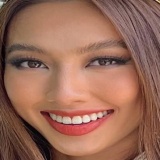
hoa hậu Nguyễn Thúc Thùy Tiên